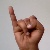
The image shows a hand gesture representing the letter 'I' in Indian Sign Language.